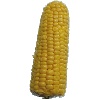
Label: Corn 1